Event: Nepal Earthquake
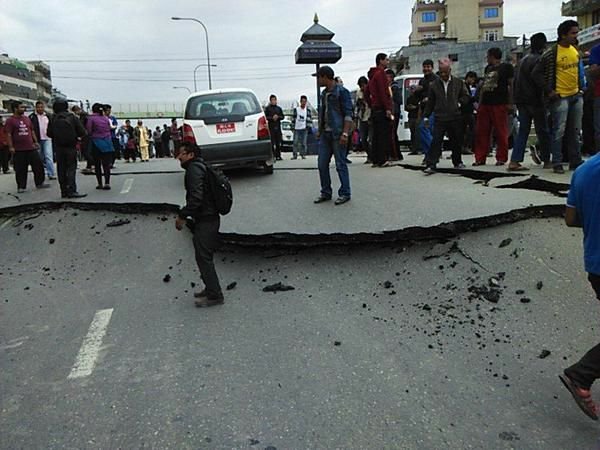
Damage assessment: damage